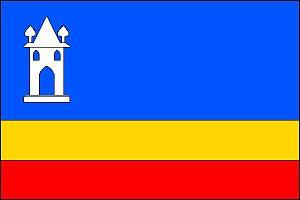
Telnice est une commune du district de Brno-Campagne, dans la région de Moravie-du-Sud, en République tchèque. Sa population s'élevait à 1 594 habitants en 2017.